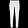
Label: Trouser